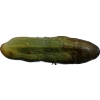
Label: cucumber